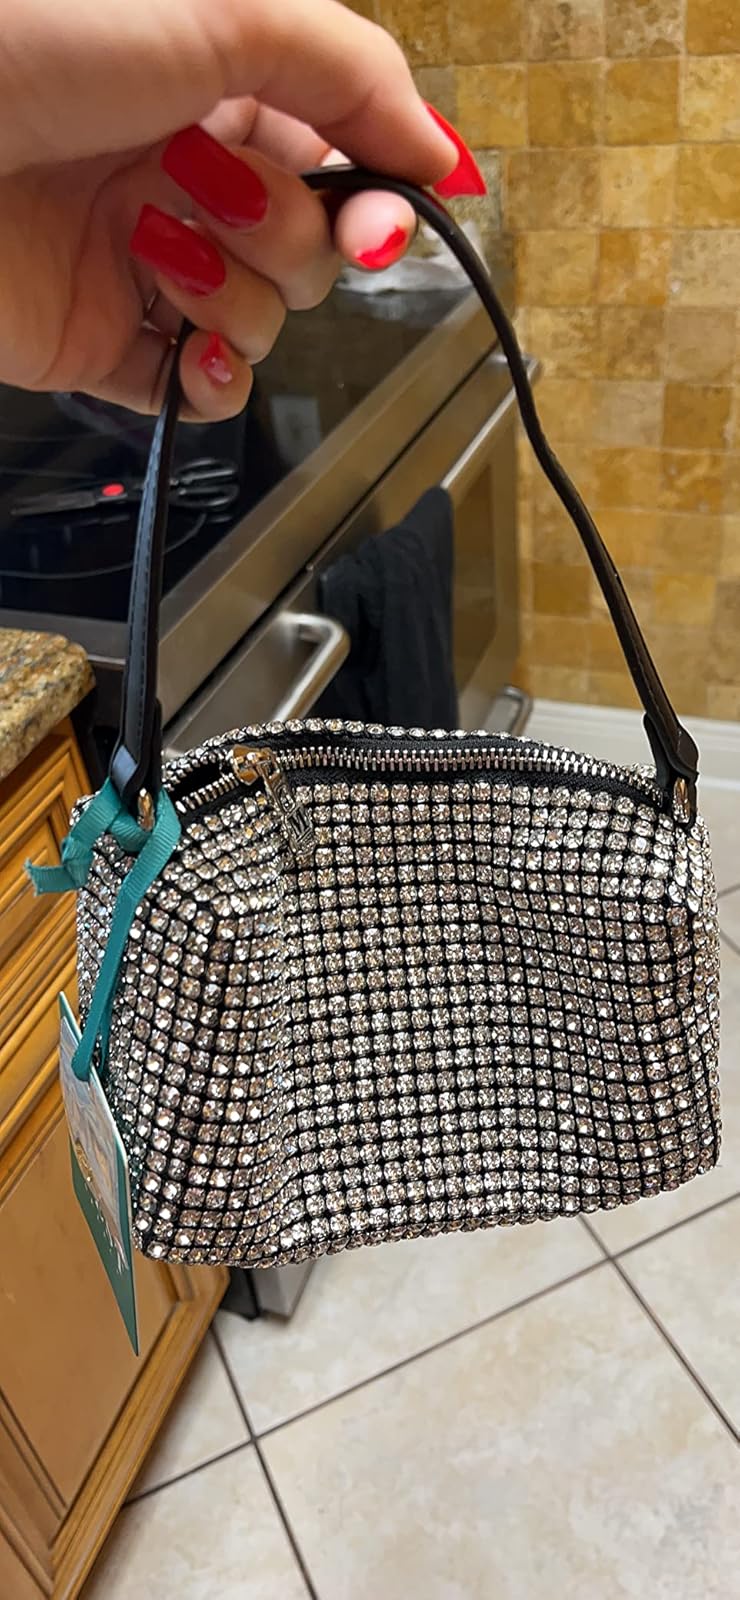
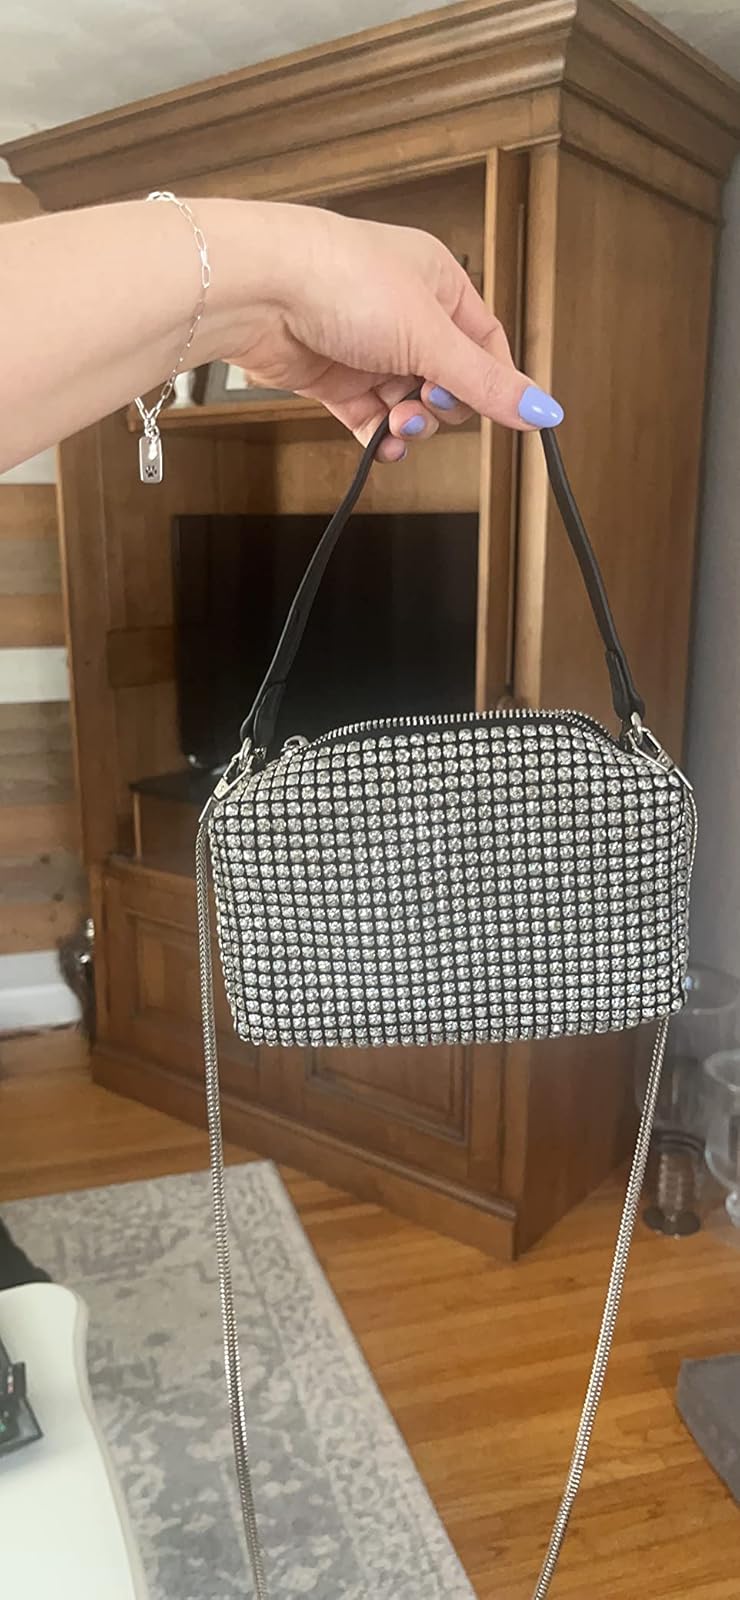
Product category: accessories_handbag
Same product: yes